Junkichi Orimoto

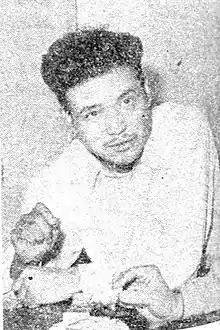
Orimoto in 1954

was a Japanese actor. Orimoto often worked with Kinji Fukasaku and Sadao Nakajima.